Panayotis Potagos

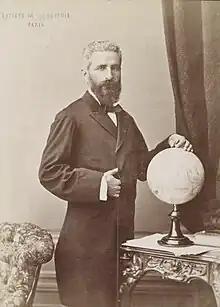
Panayotis Potagos with a globe

Panayotis or Panagiotis Potagos (1838 – 1903) was a Greek physician and explorer born in Vytina. Potagos began his travels in 1867, visiting Iraq, Iran, Afghanistan, Gobi Desert, and India. He arrived in Egypt in 1876, ascending the Nile River to southern Sudan and then crossed the Congo-Nile Divide into the Congo River basin through what is now the Central African Republic and finally reached the Uele River in 1877. He was the first European to reach the Mbomou and Uele rivers from the north. He published an account of his travels, which was translated into French.